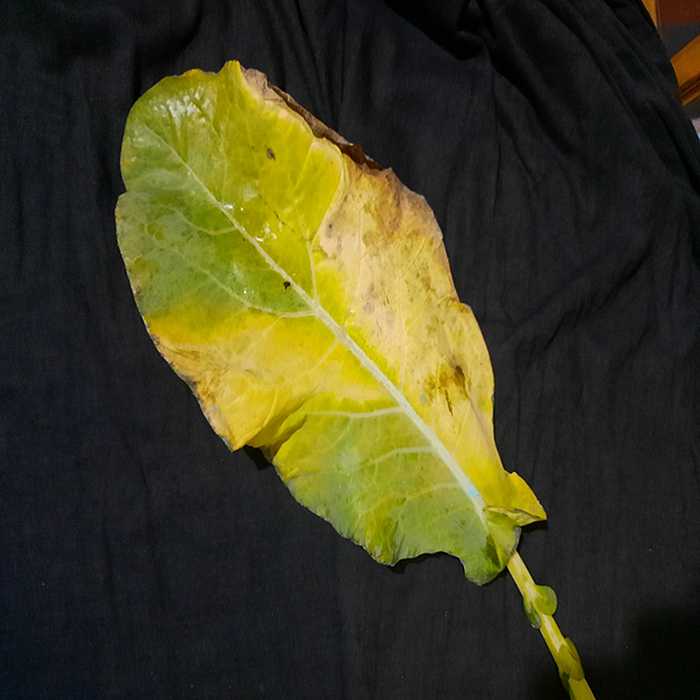
Plant: Cauliflower
Label: Black Rot